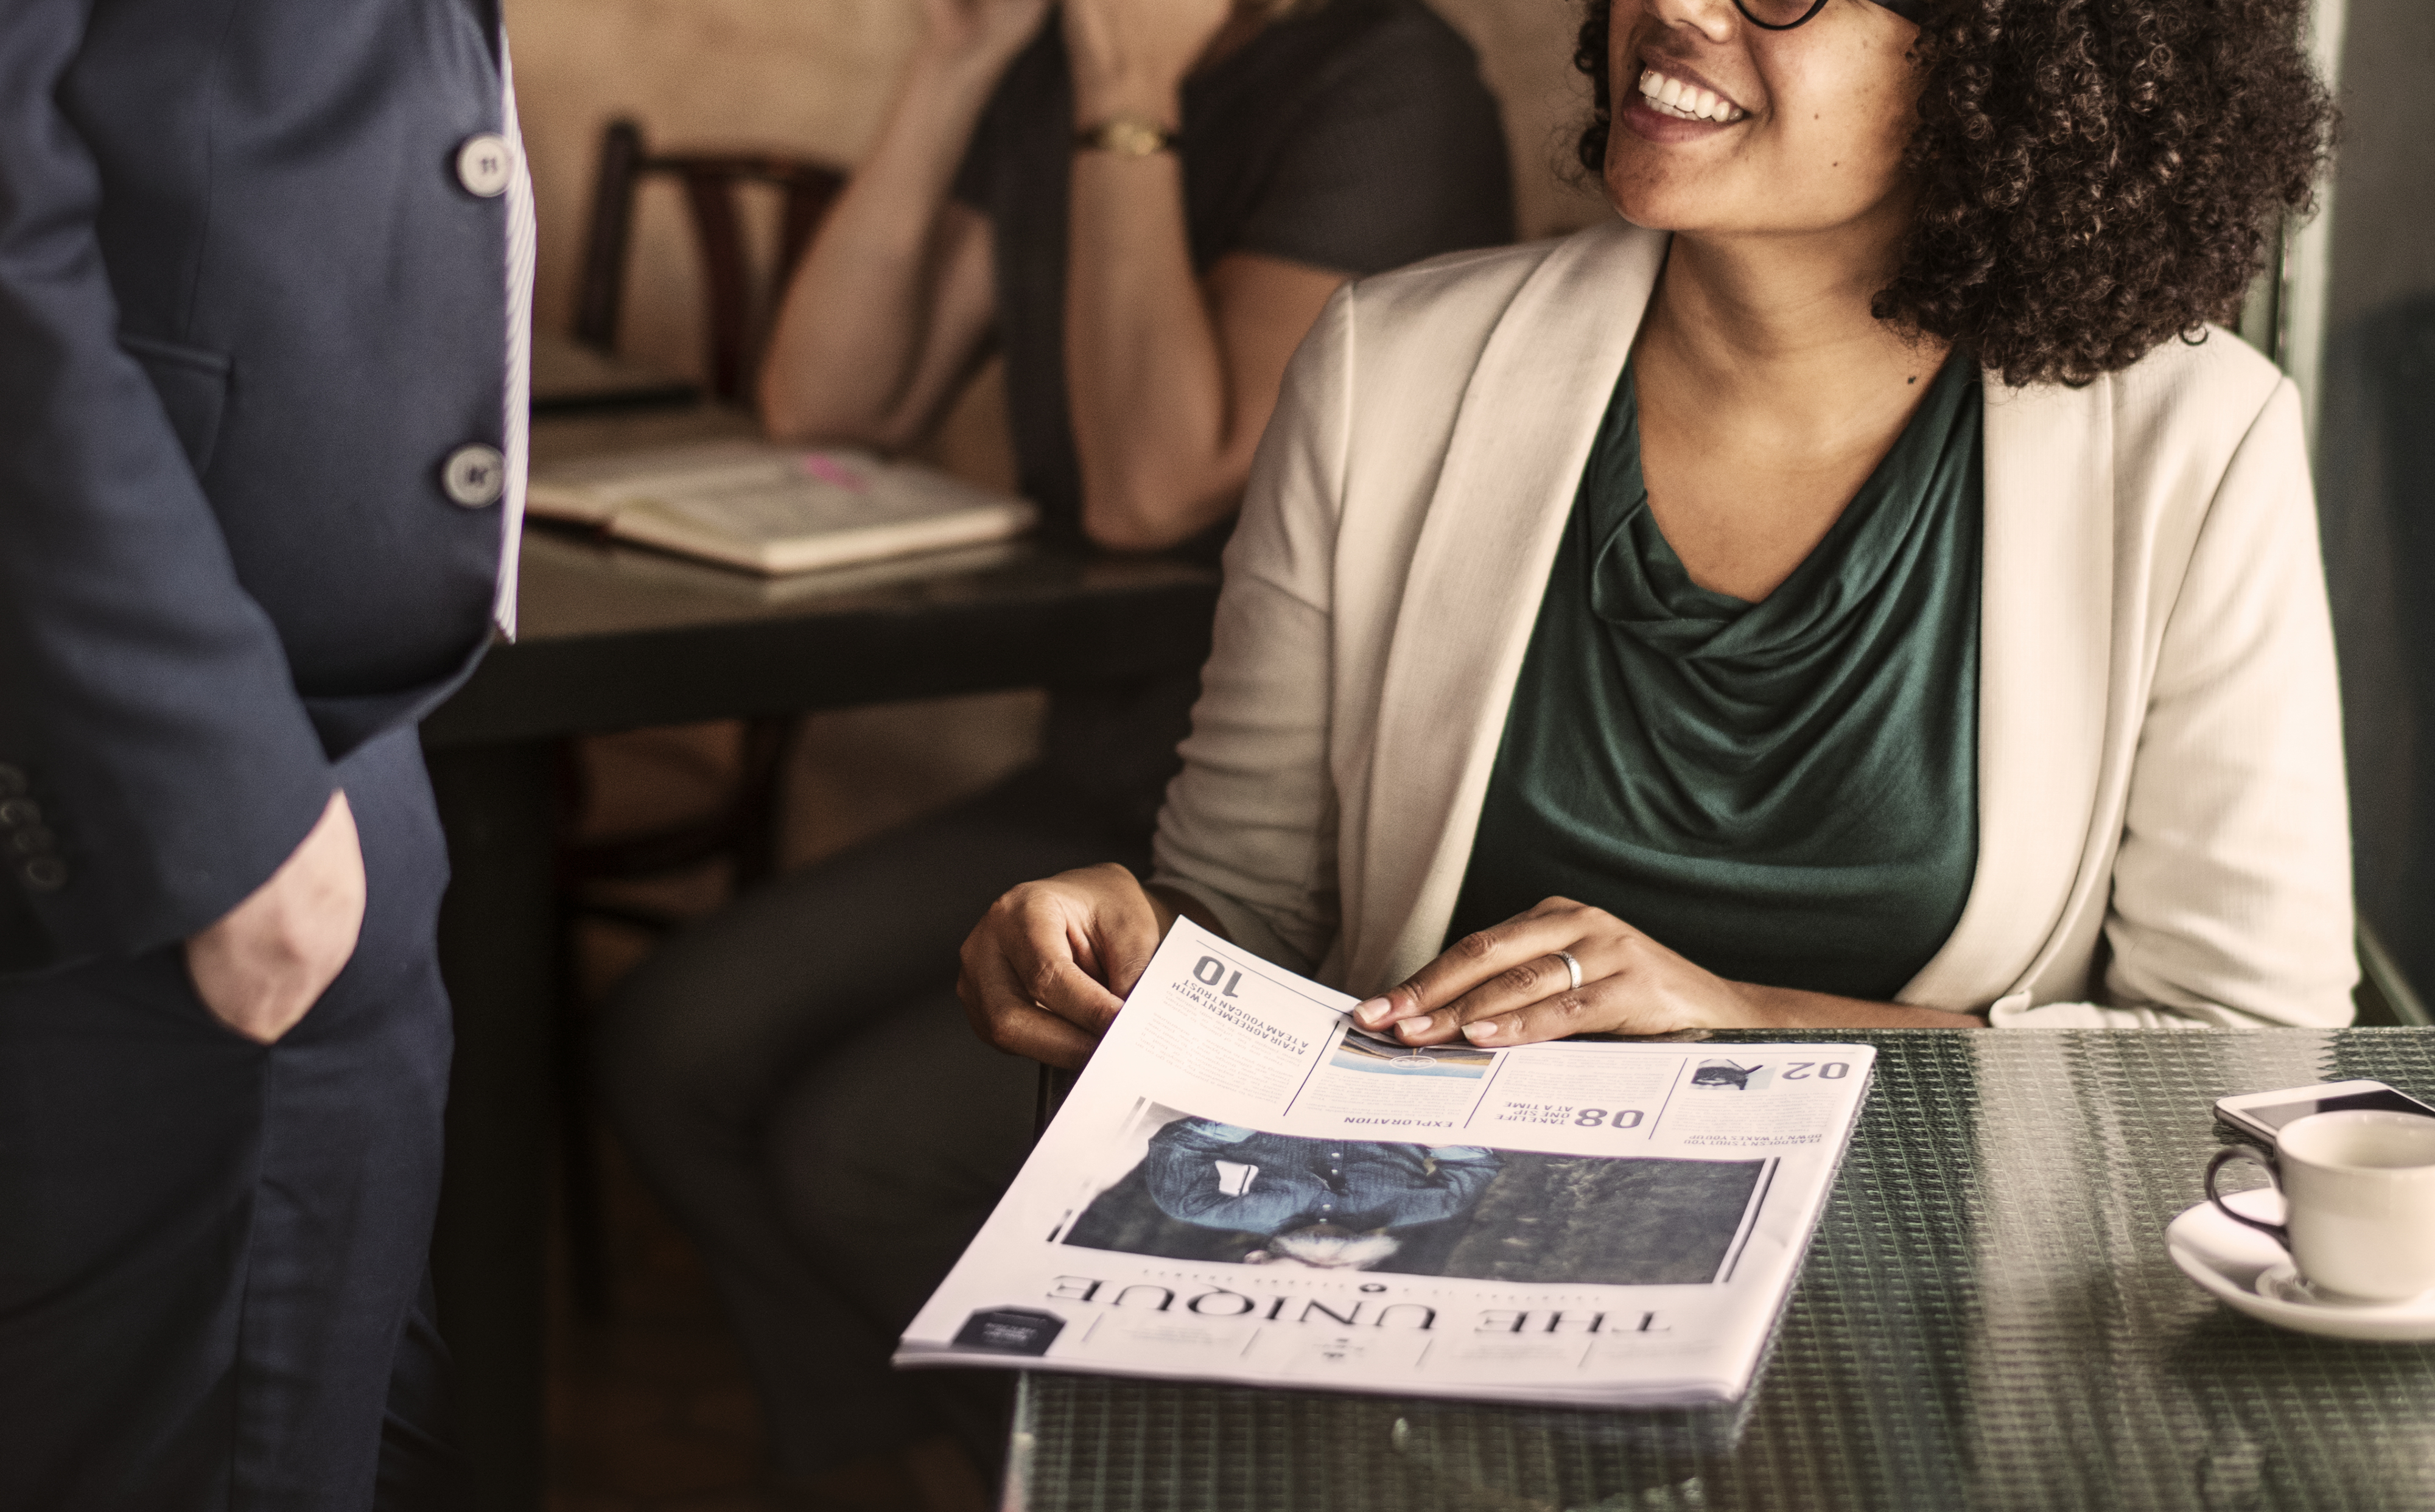
african, african american, afro, beautiful, black, break, breakfast, business, businessman, businesswoman, busy, casual, checking, coffee, coffee cup, couple, daily news, date, dating, economical, excited, financial, glasses, global, happy, lunch break, man, meeting, news, newspaper, optimistic, partner, phone, political, positive, positivity, pretty, reading, smiling, suit, woman, design, human behavior, girl